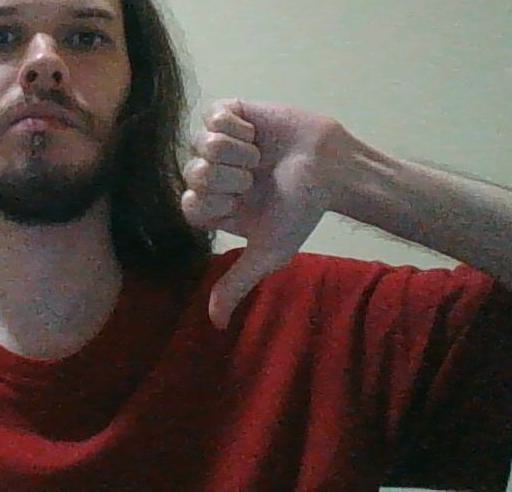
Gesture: dislike